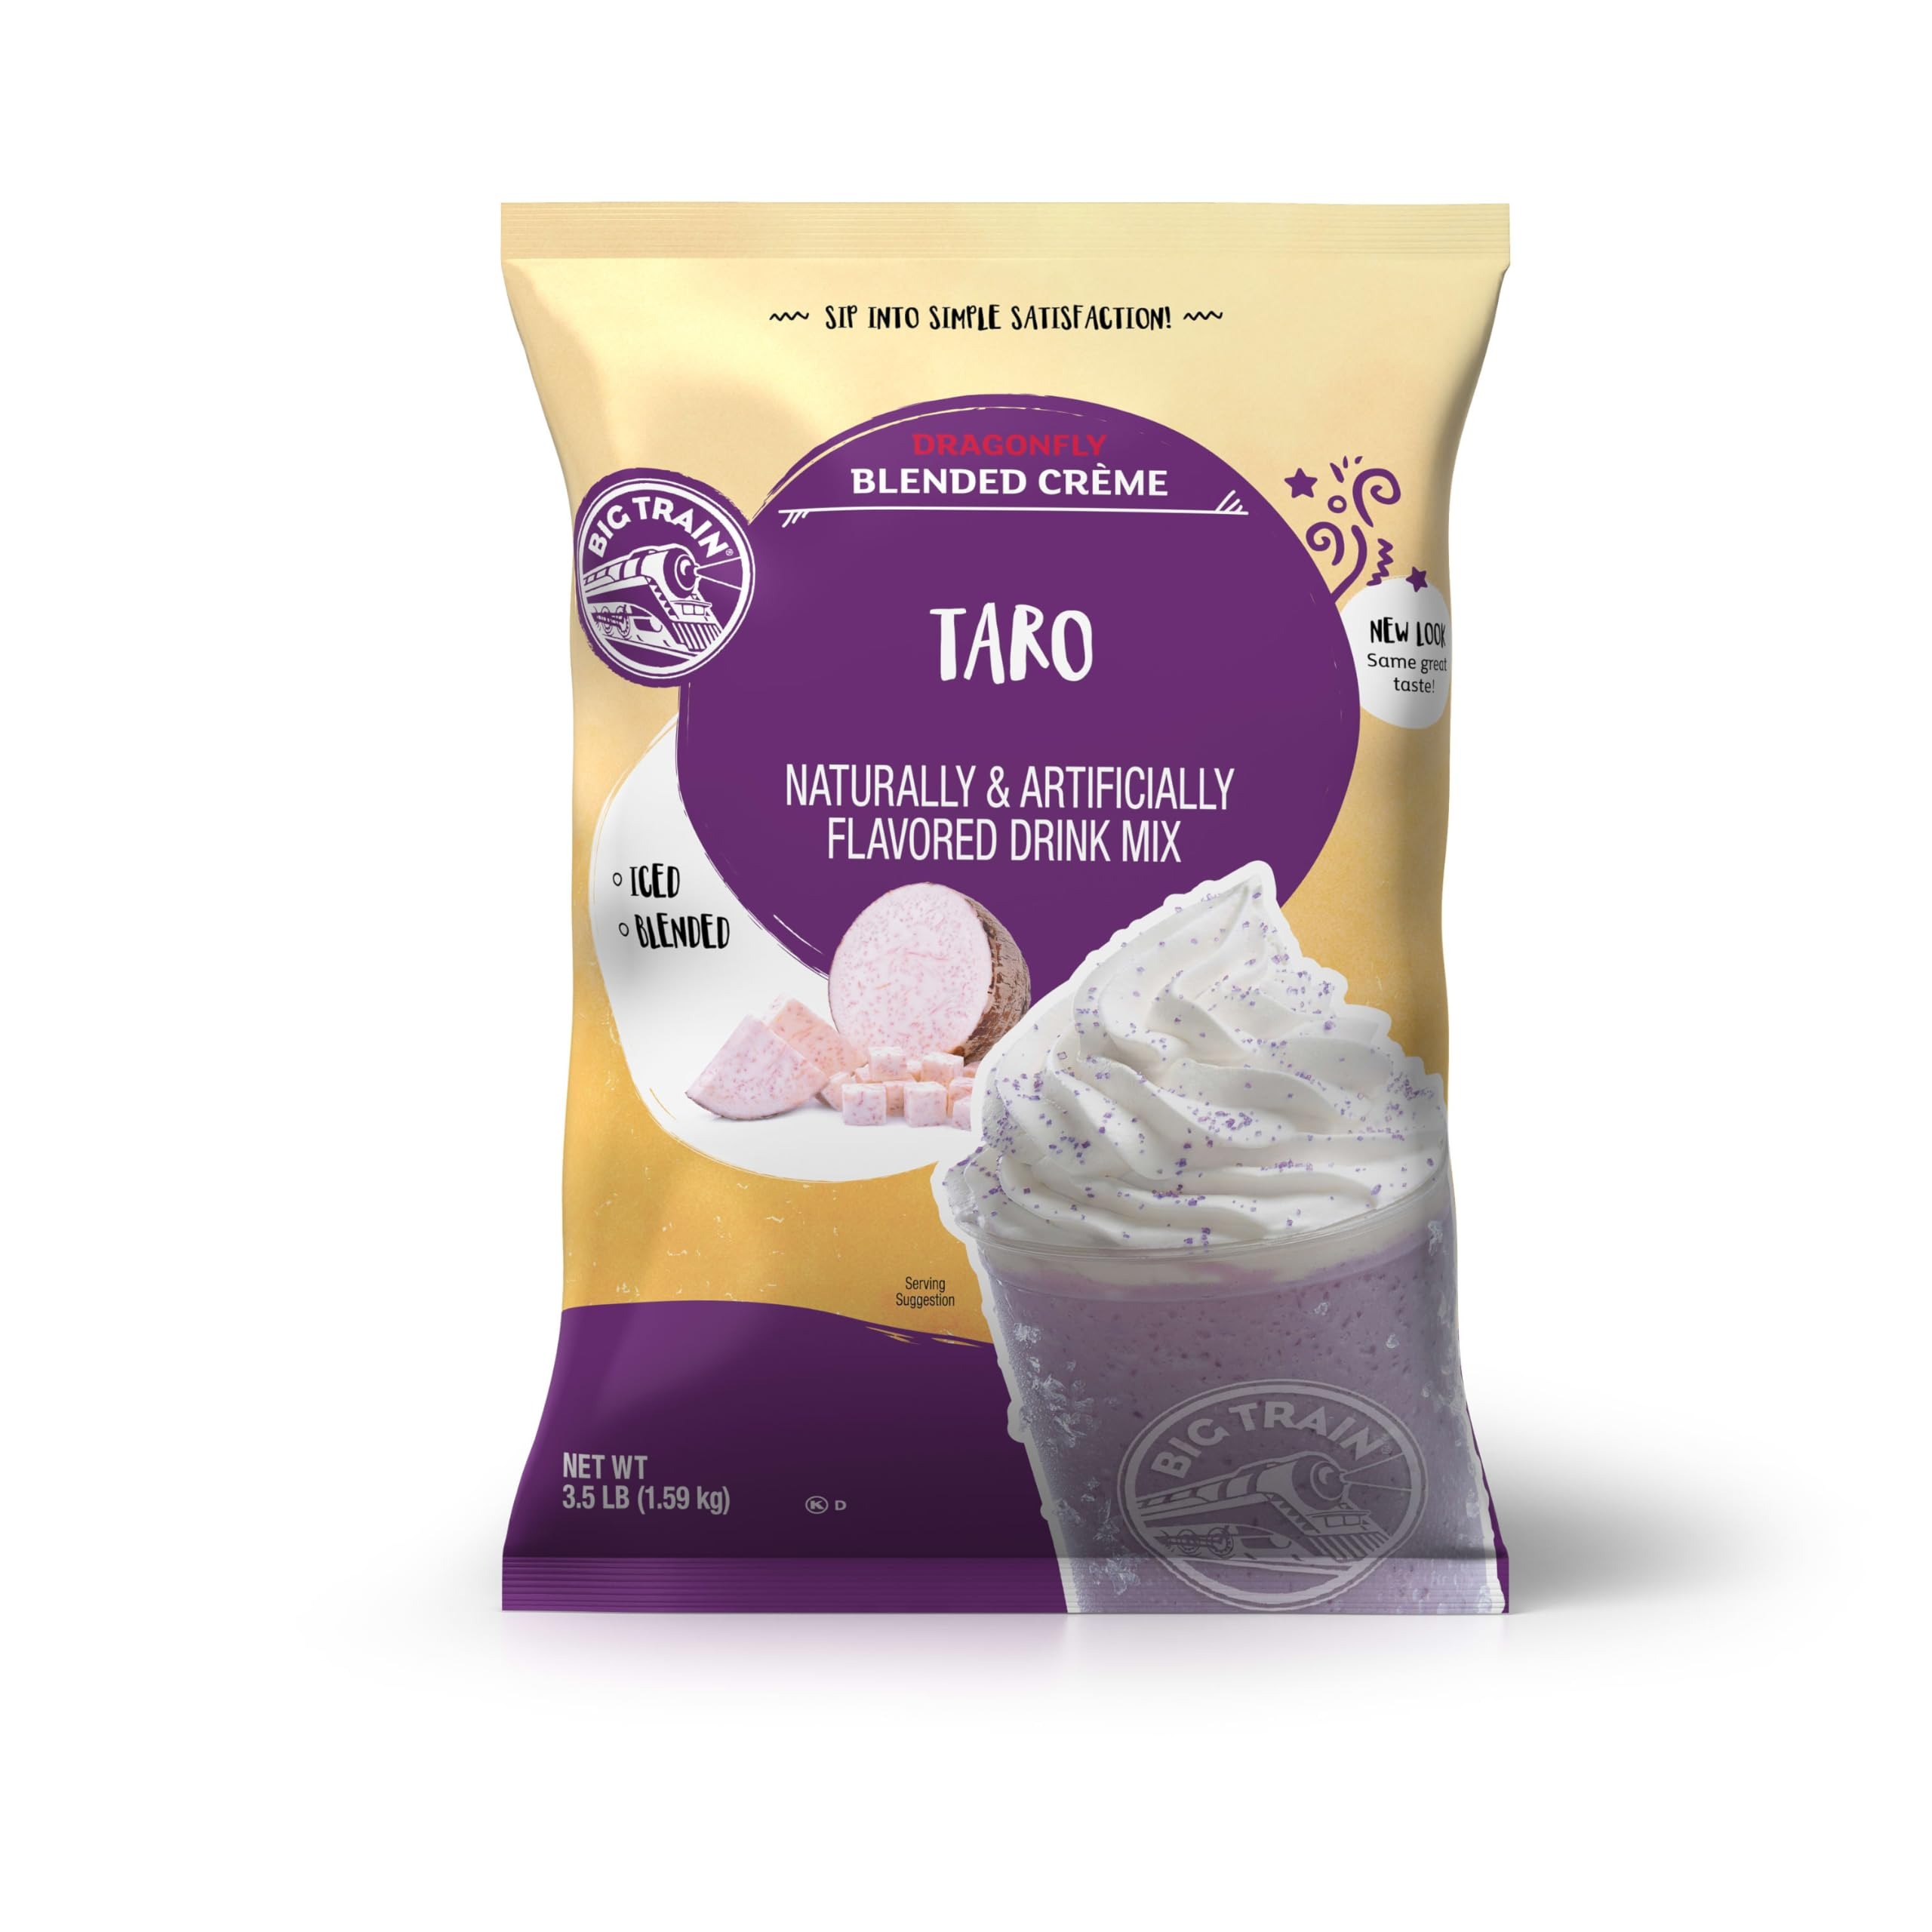
Item Name: Big Train Dragonfly Taro Blended Crème Beverage Mix, 3.5 Pound (Pack of 1)
Bullet Point 1: Big Train Blended Crème: A sweet, taro beverage you can mix up in an instant for a rich, creamy treat. Just add water! Drink hot, cold or blended with ice for a frozen frappe treat.
Bullet Point 2: Blended Frappe: Dragonfly Blended Crème drink mixes bring the taste of delicious, coffeeshop-style frappes to your home or restaurant. Try our green tea, coconut, honeydew, mango or taro flavors!
Bullet Point 3: Wherever Beverages Are Served: Big Train Beverage mixes, blended frappes, & smoothie bases are ideal for use in home kitchens, office kitchens, cafés, coffeeshops, & restaurants.
Bullet Point 4: Blend, Pour, Serve: From our just-add-water chai, to our blended crème and coffee frappes, Big Train provides quick to prepare beverage solutions for home kitchens, coffee shops, & restaurants.
Bullet Point 5: Try Every Flavor: Try our Spiced or Vanilla Chai Tea Latte or Blended Ice Coffee in Java Chip & Caramel & more. We also have Blended Crème Frappes like Cookies & Cream(caffeine-free!).
Value: 280.0
Unit: Ounce

Price: 31.97